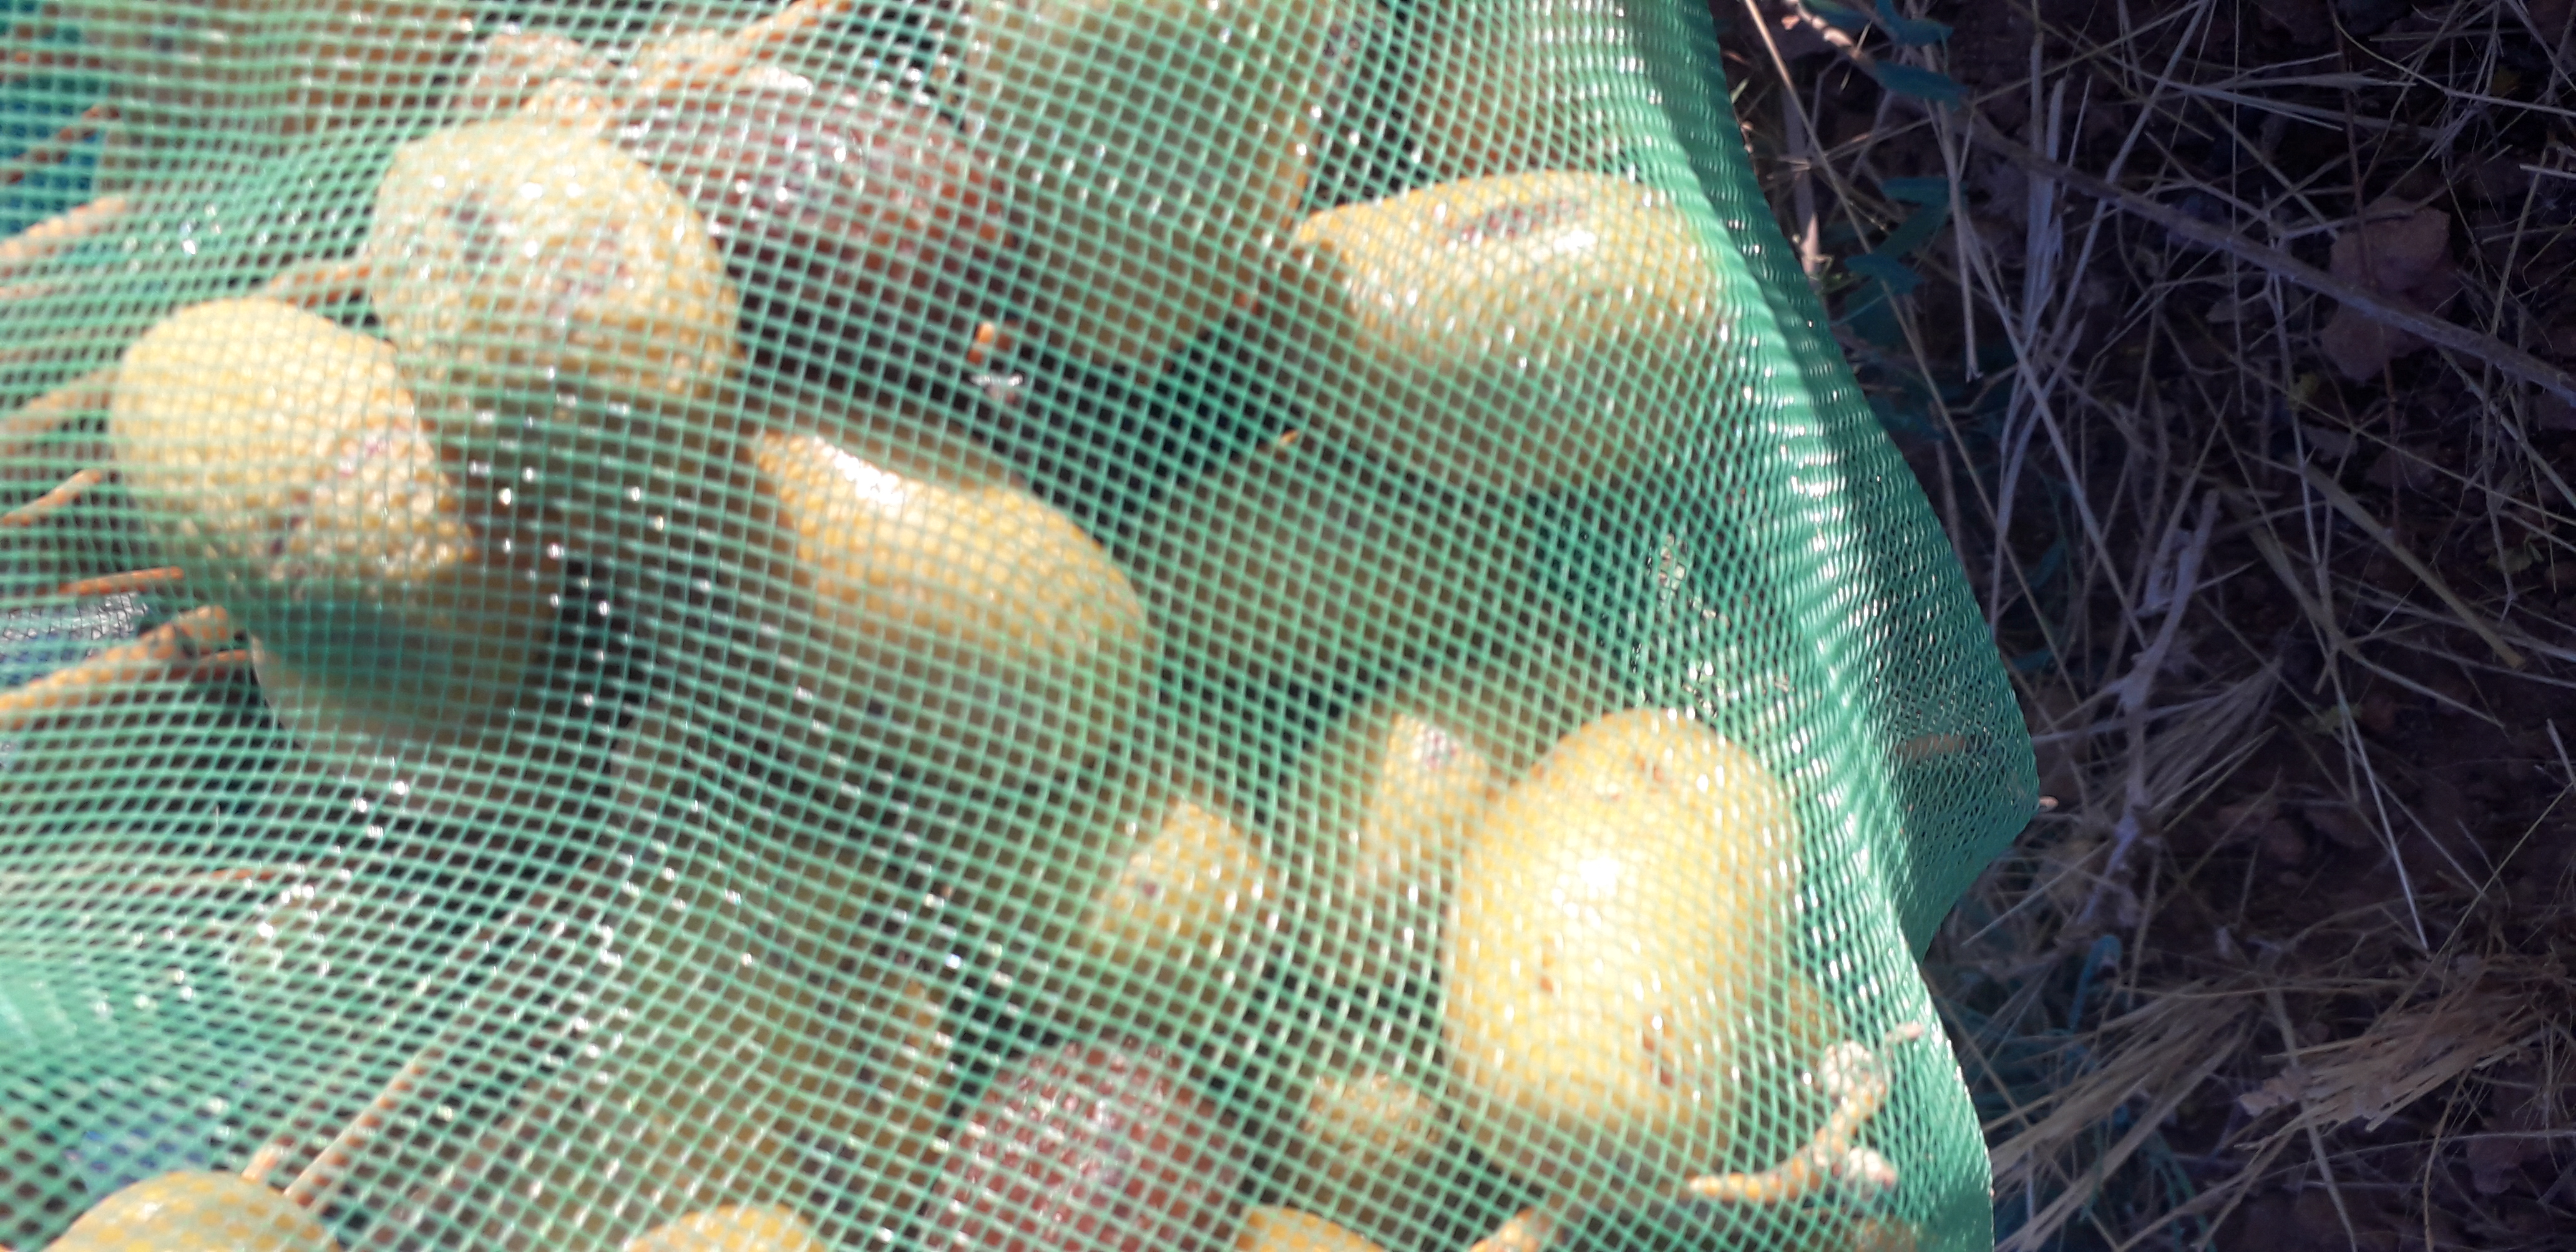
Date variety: Boufagous